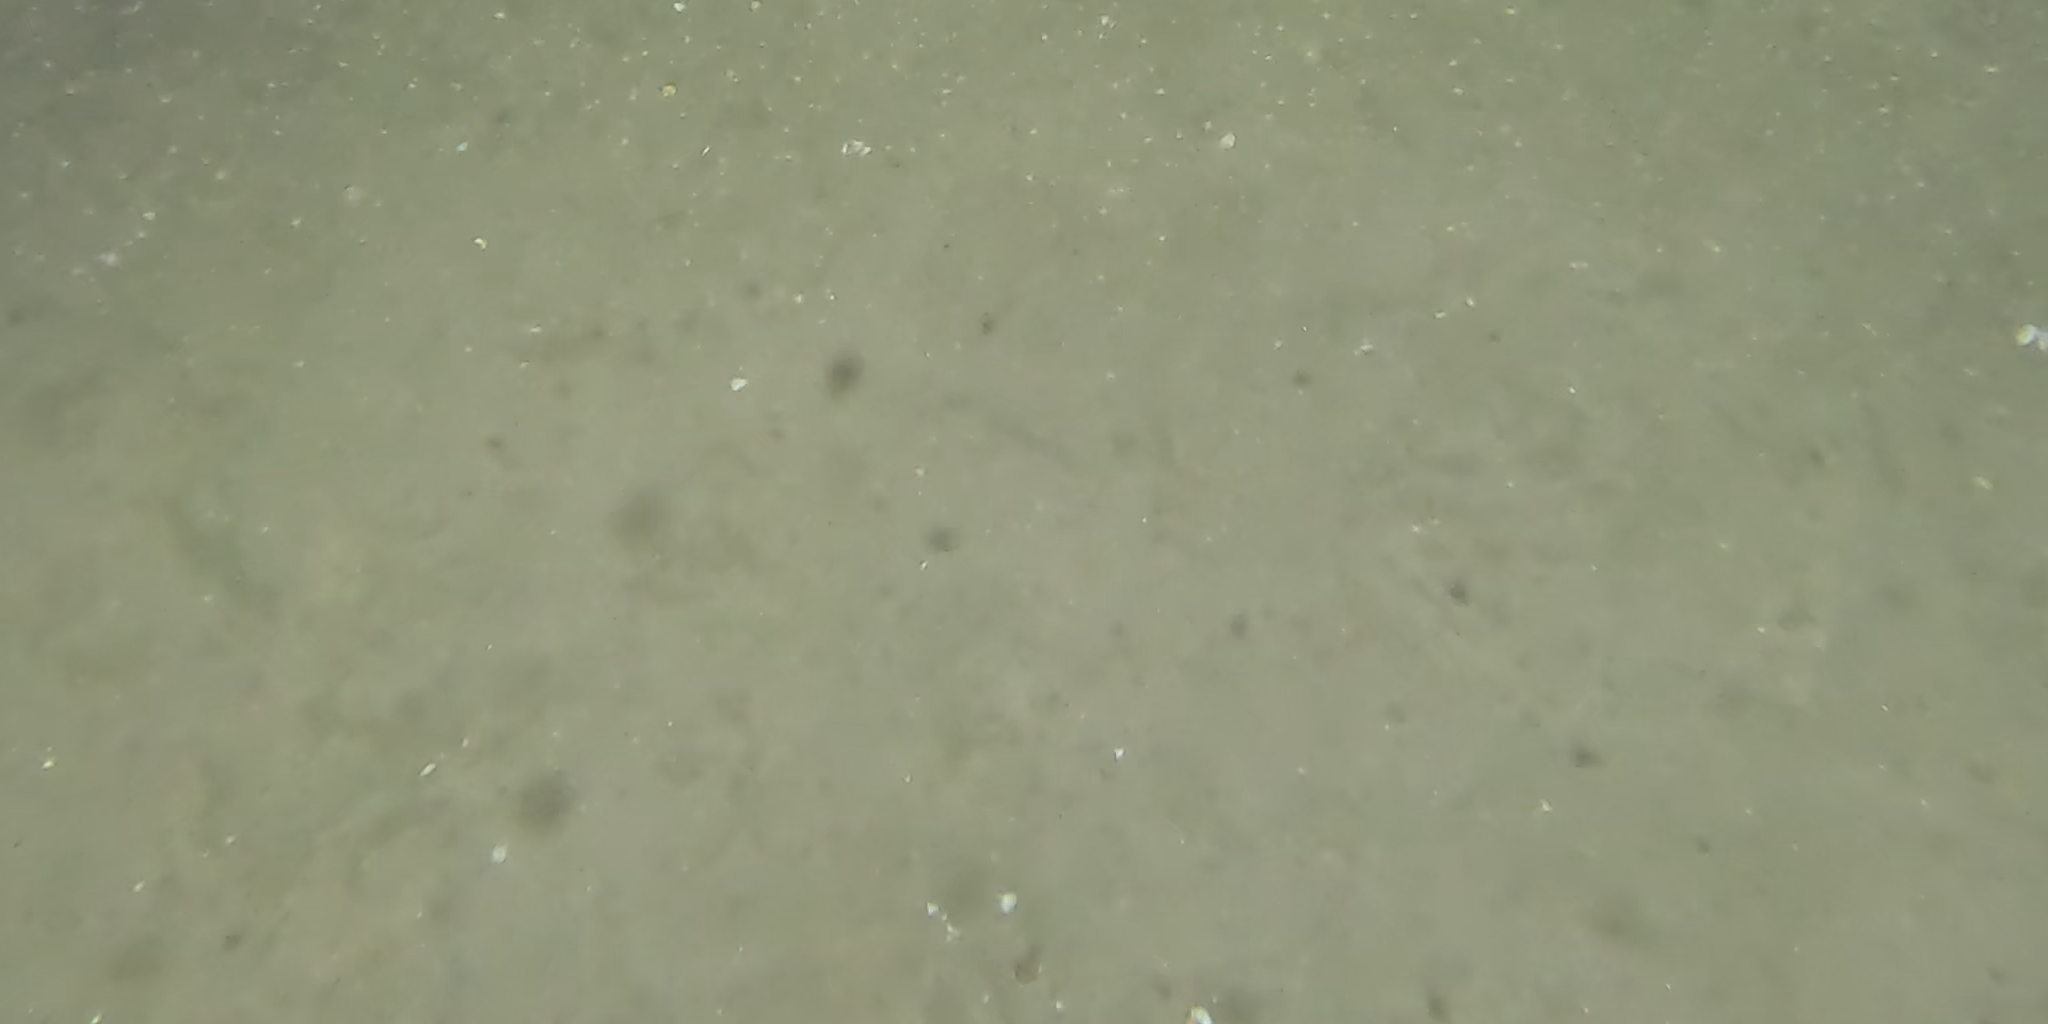
Seabed habitat: sand